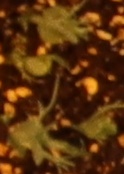
Label: Field Pea